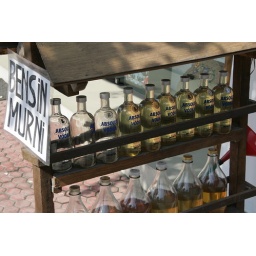
Gas stored in Absolut bottles to sell to motorcycle riders.